Littlebeck, North Yorkshire

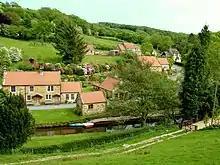
View of Littlebeck with the eponymous stream

Littlebeck is a hamlet in the North York Moors National Park, near Whitby, in North Yorkshire, England. It stands on the Little Beck, a minor tributary of the River Esk.